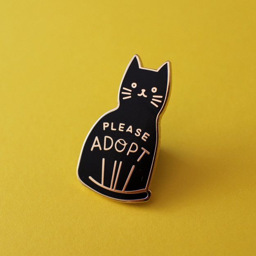
and this gentle reminder to adopt black cats , since they 're often the last to be rescued .